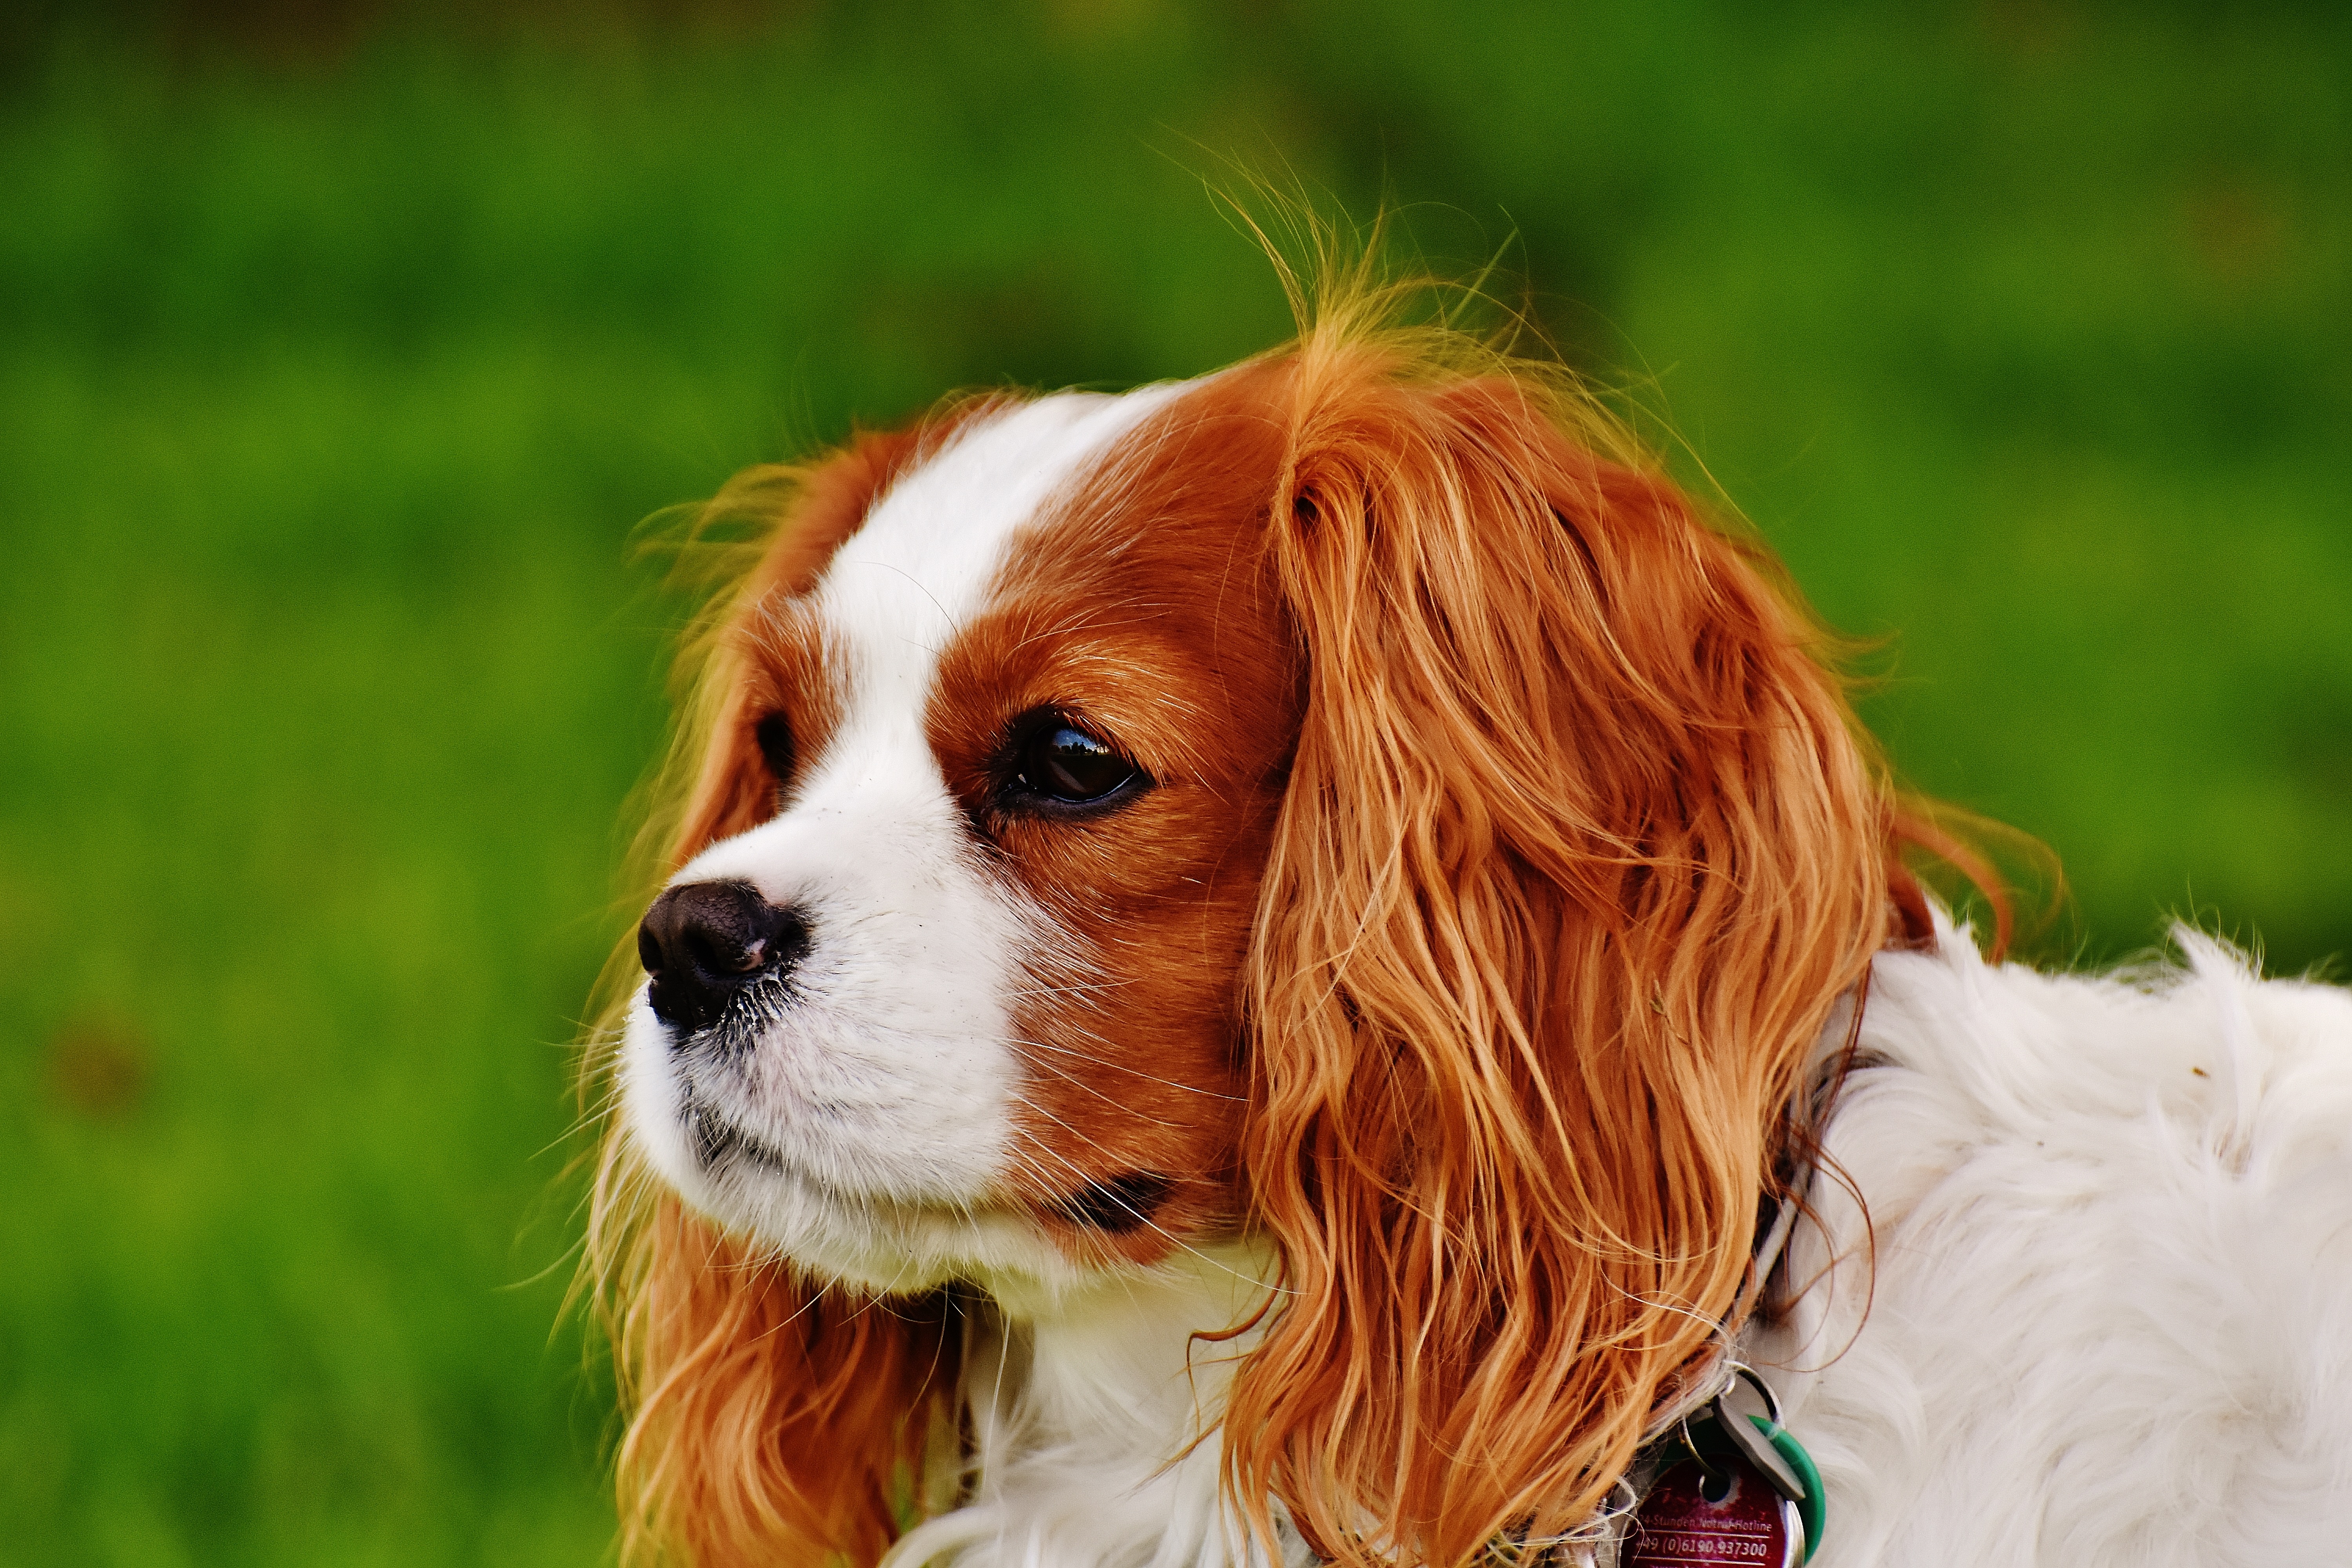
white, puppy, dog, animal, cute, pet, fur, brown, mammal, spaniel, vertebrate, funny, dog breed, brittany, cavalier king charles spaniel, king charles spaniel, dog like mammal, kooikerhondje, welsh springer spaniel, phalene